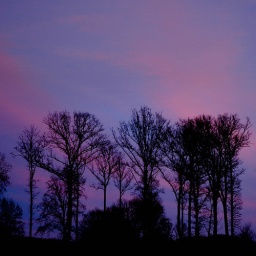
Trees silhouetted against red and blue sky